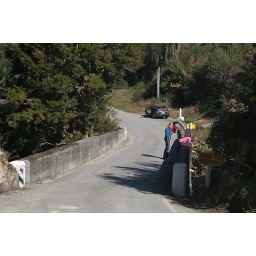
flickr's first ever photo of the matakitaki horse terrace bridge :-) .... now to post the view over the side.